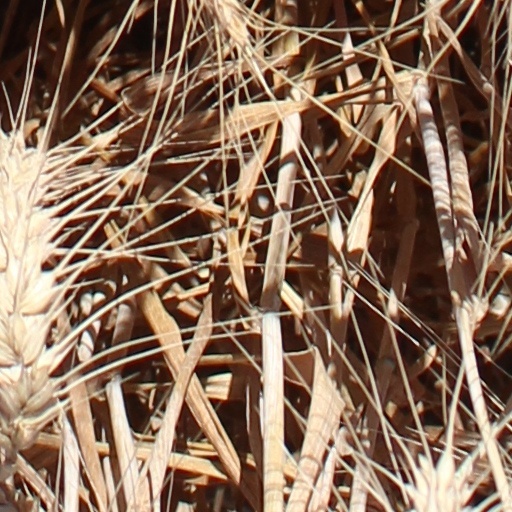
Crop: wheat